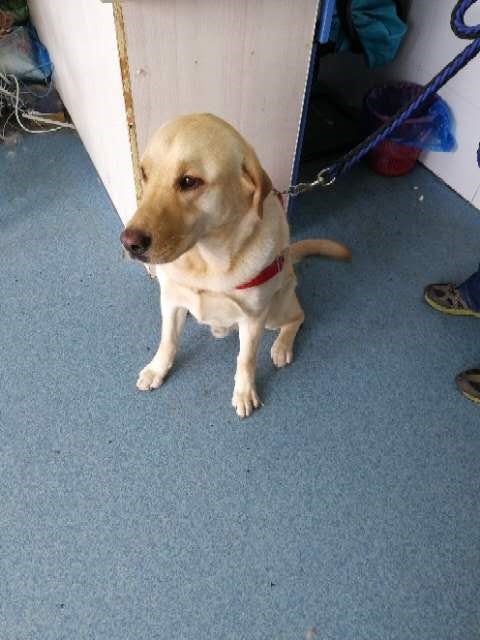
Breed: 3580-n000122-Labrador_retriever